This Book Needs No Title

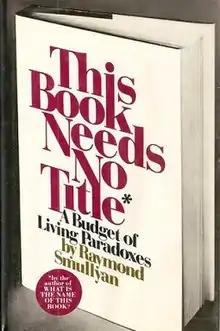
First edition

This Book Needs No Title: A Budget of Living Paradoxes is a 1980 collection of essays about logic, paradoxes, and philosophy, by Raymond Smullyan. It was first published by Prentice-Hall.